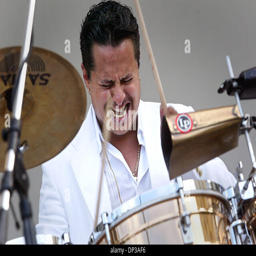
actor pounds away on his drums at person